Adel Taarabt

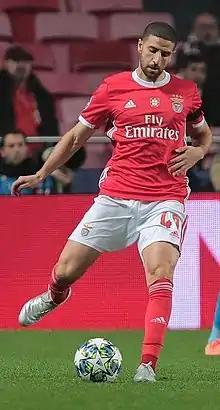
Taarabt playing for Benfica in 2019

Adel Taarabt (born 24 May 1989) is a Moroccan professional footballer who plays as an attacking midfielder or winger for UAE Pro League club Sharjah.